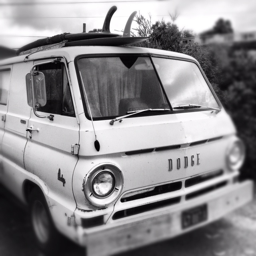
fact : surfboards transform a van from a vehicle of personal defeat , into one of quite acceptable nature .